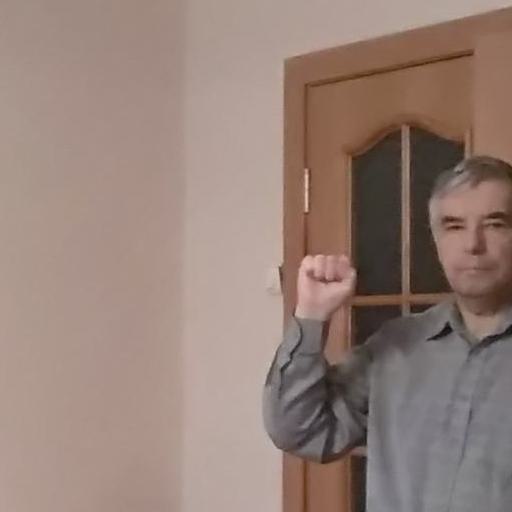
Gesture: fist